Czesław Mączyński

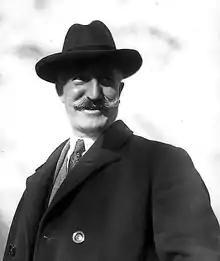
Czesław Mączyński as Deputy to the Polish parliament Sejm, 1920s

Col. Czesław Mączyński (9 July 1881 in Kaszyce – 15 July 1935 in Lwów) was a Polish officer, politician in the Second Polish Republic, and the Commander-in-chief of the Polish military contingent during the defense of Lwów – also called the Battle of Lemberg – throughout November 1918 (part of the Polish–Ukrainian War), as well as the Polish–Soviet War of 1920. He was the recipient of some of the highest Polish military awards including Virtuti Militari, and a subject of the 2004 monograph by Jacek Miliński from University of Łódź.Książki, Pułkownik Czesław Mączyński 1881–1935. Obrońca Lwowa i polityk Drugiej Rzeczpospolitej (The Defender of Lwów and Politician of the Second Republic) By Jacek Miliński (University of Łódź), Publisher: Trio, Warsaw 2004, .